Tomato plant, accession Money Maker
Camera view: vertical (180 deg); turntable rotation: 240 degrees
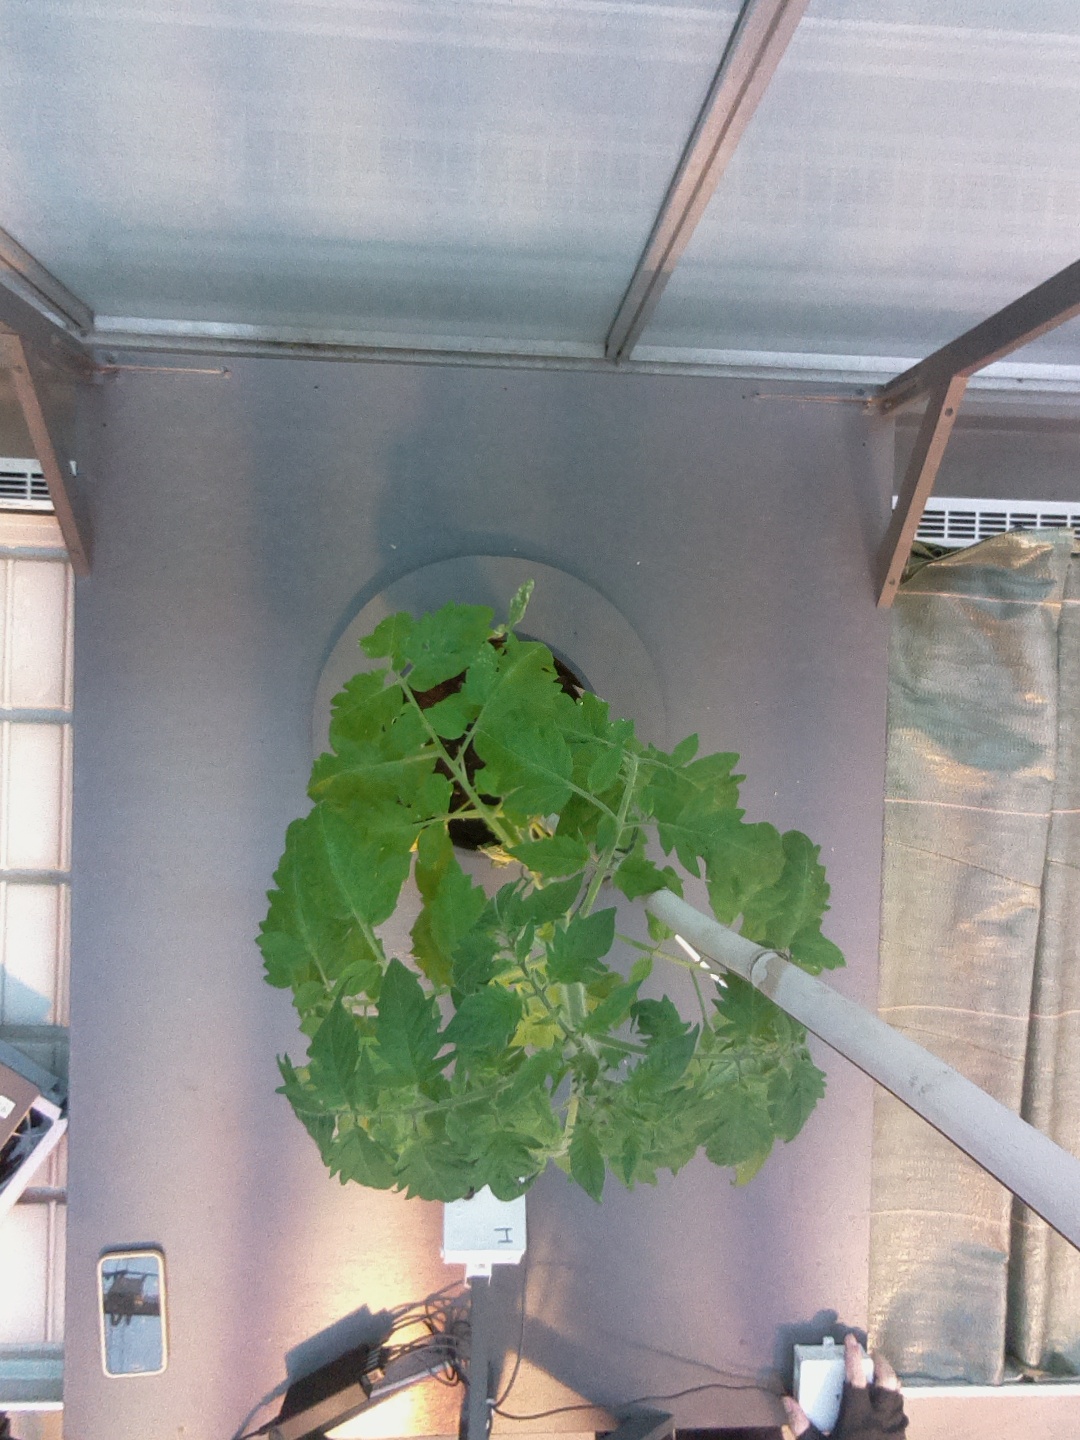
BBCH growth stage 60: First flowers open